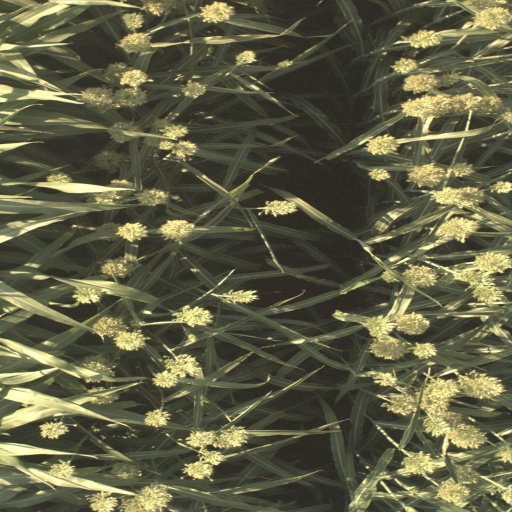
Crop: sorghum